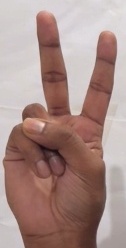
ASL sign: V